Sara Shane

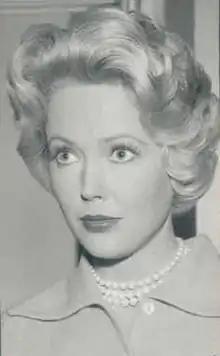
Shane in "Perry Mason" (1961)

Sara Shane, born Elaine Sterling, (May 18, 1928 – July 31, 2022) was an American actress, who starred in film and television during the Golden Age Era in the 1950s and early 1960s.